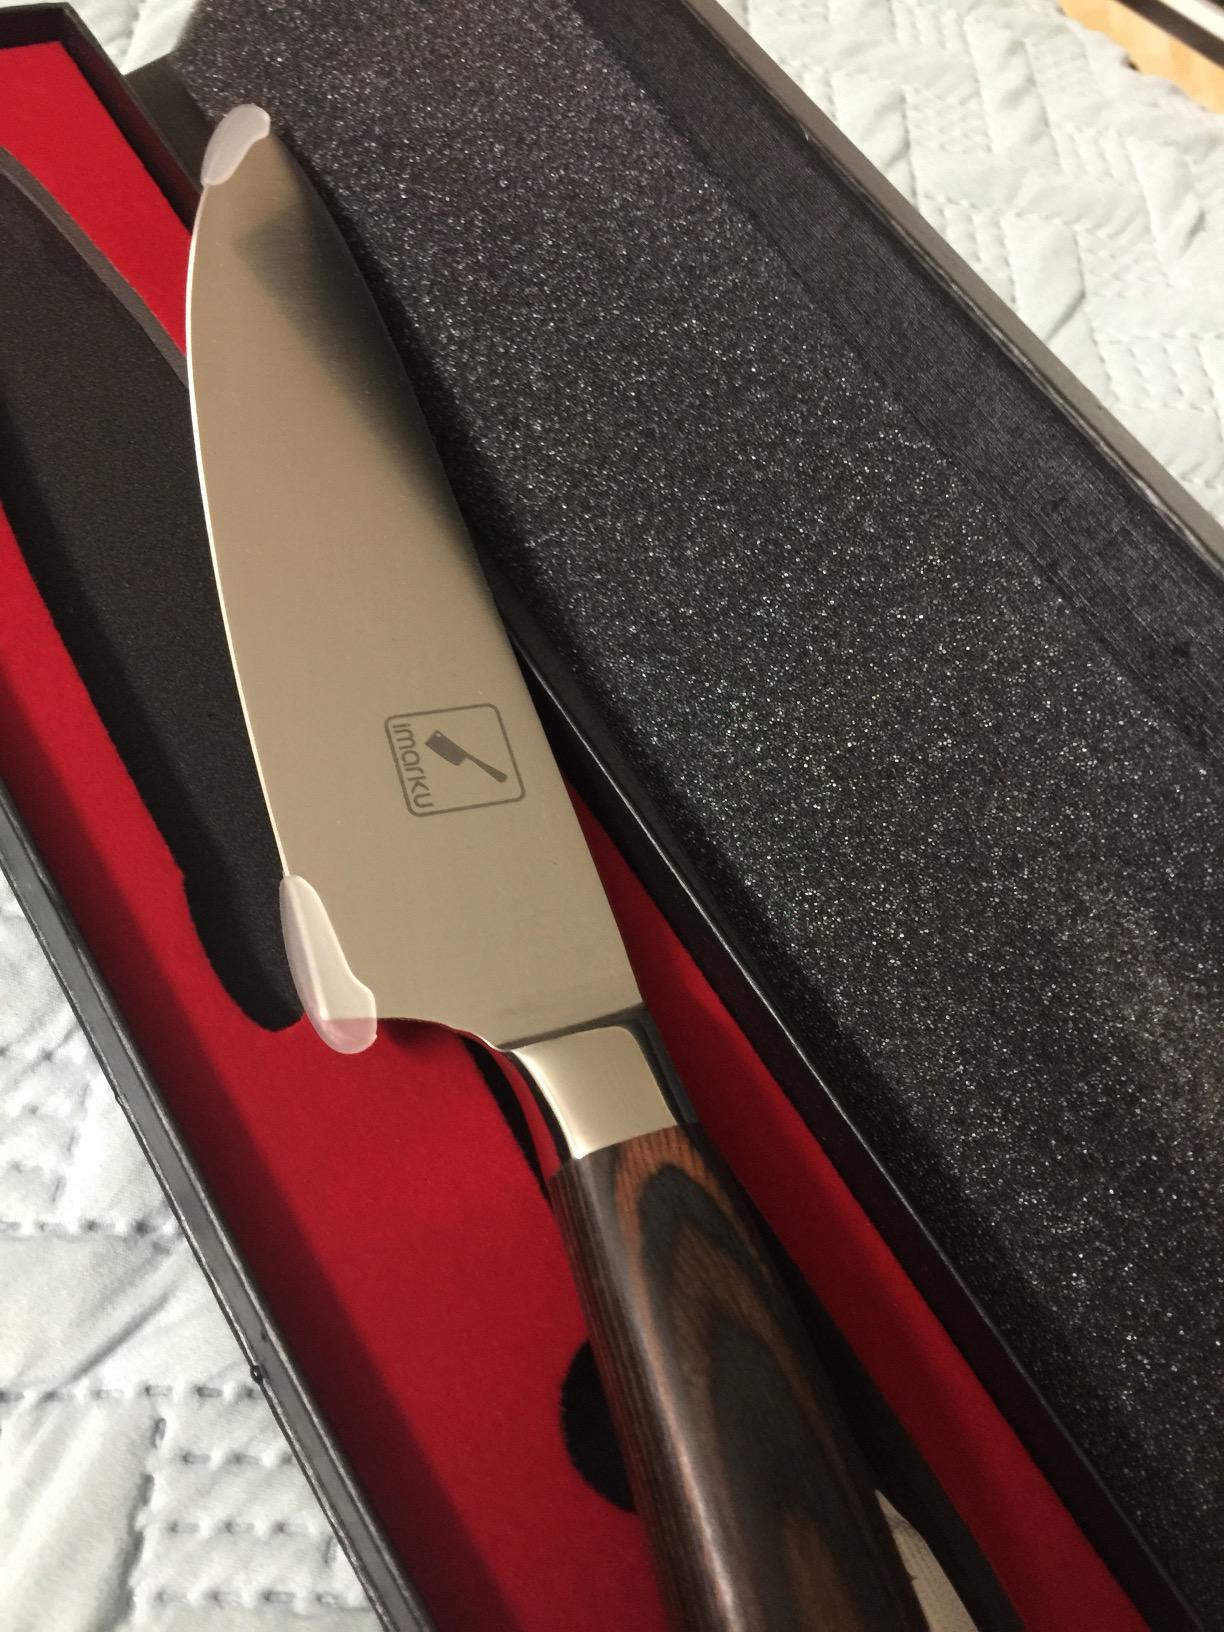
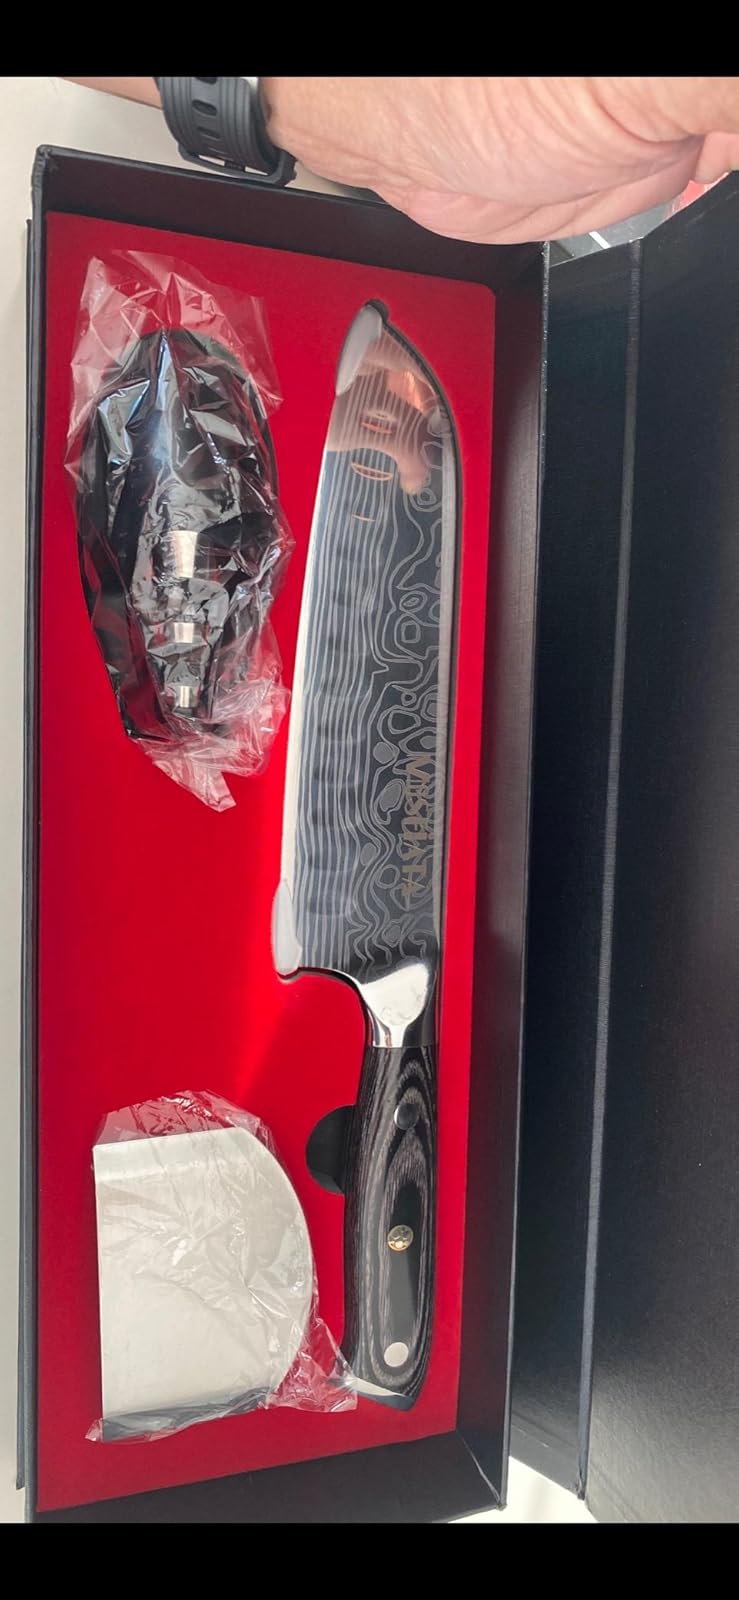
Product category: items_knife
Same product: no